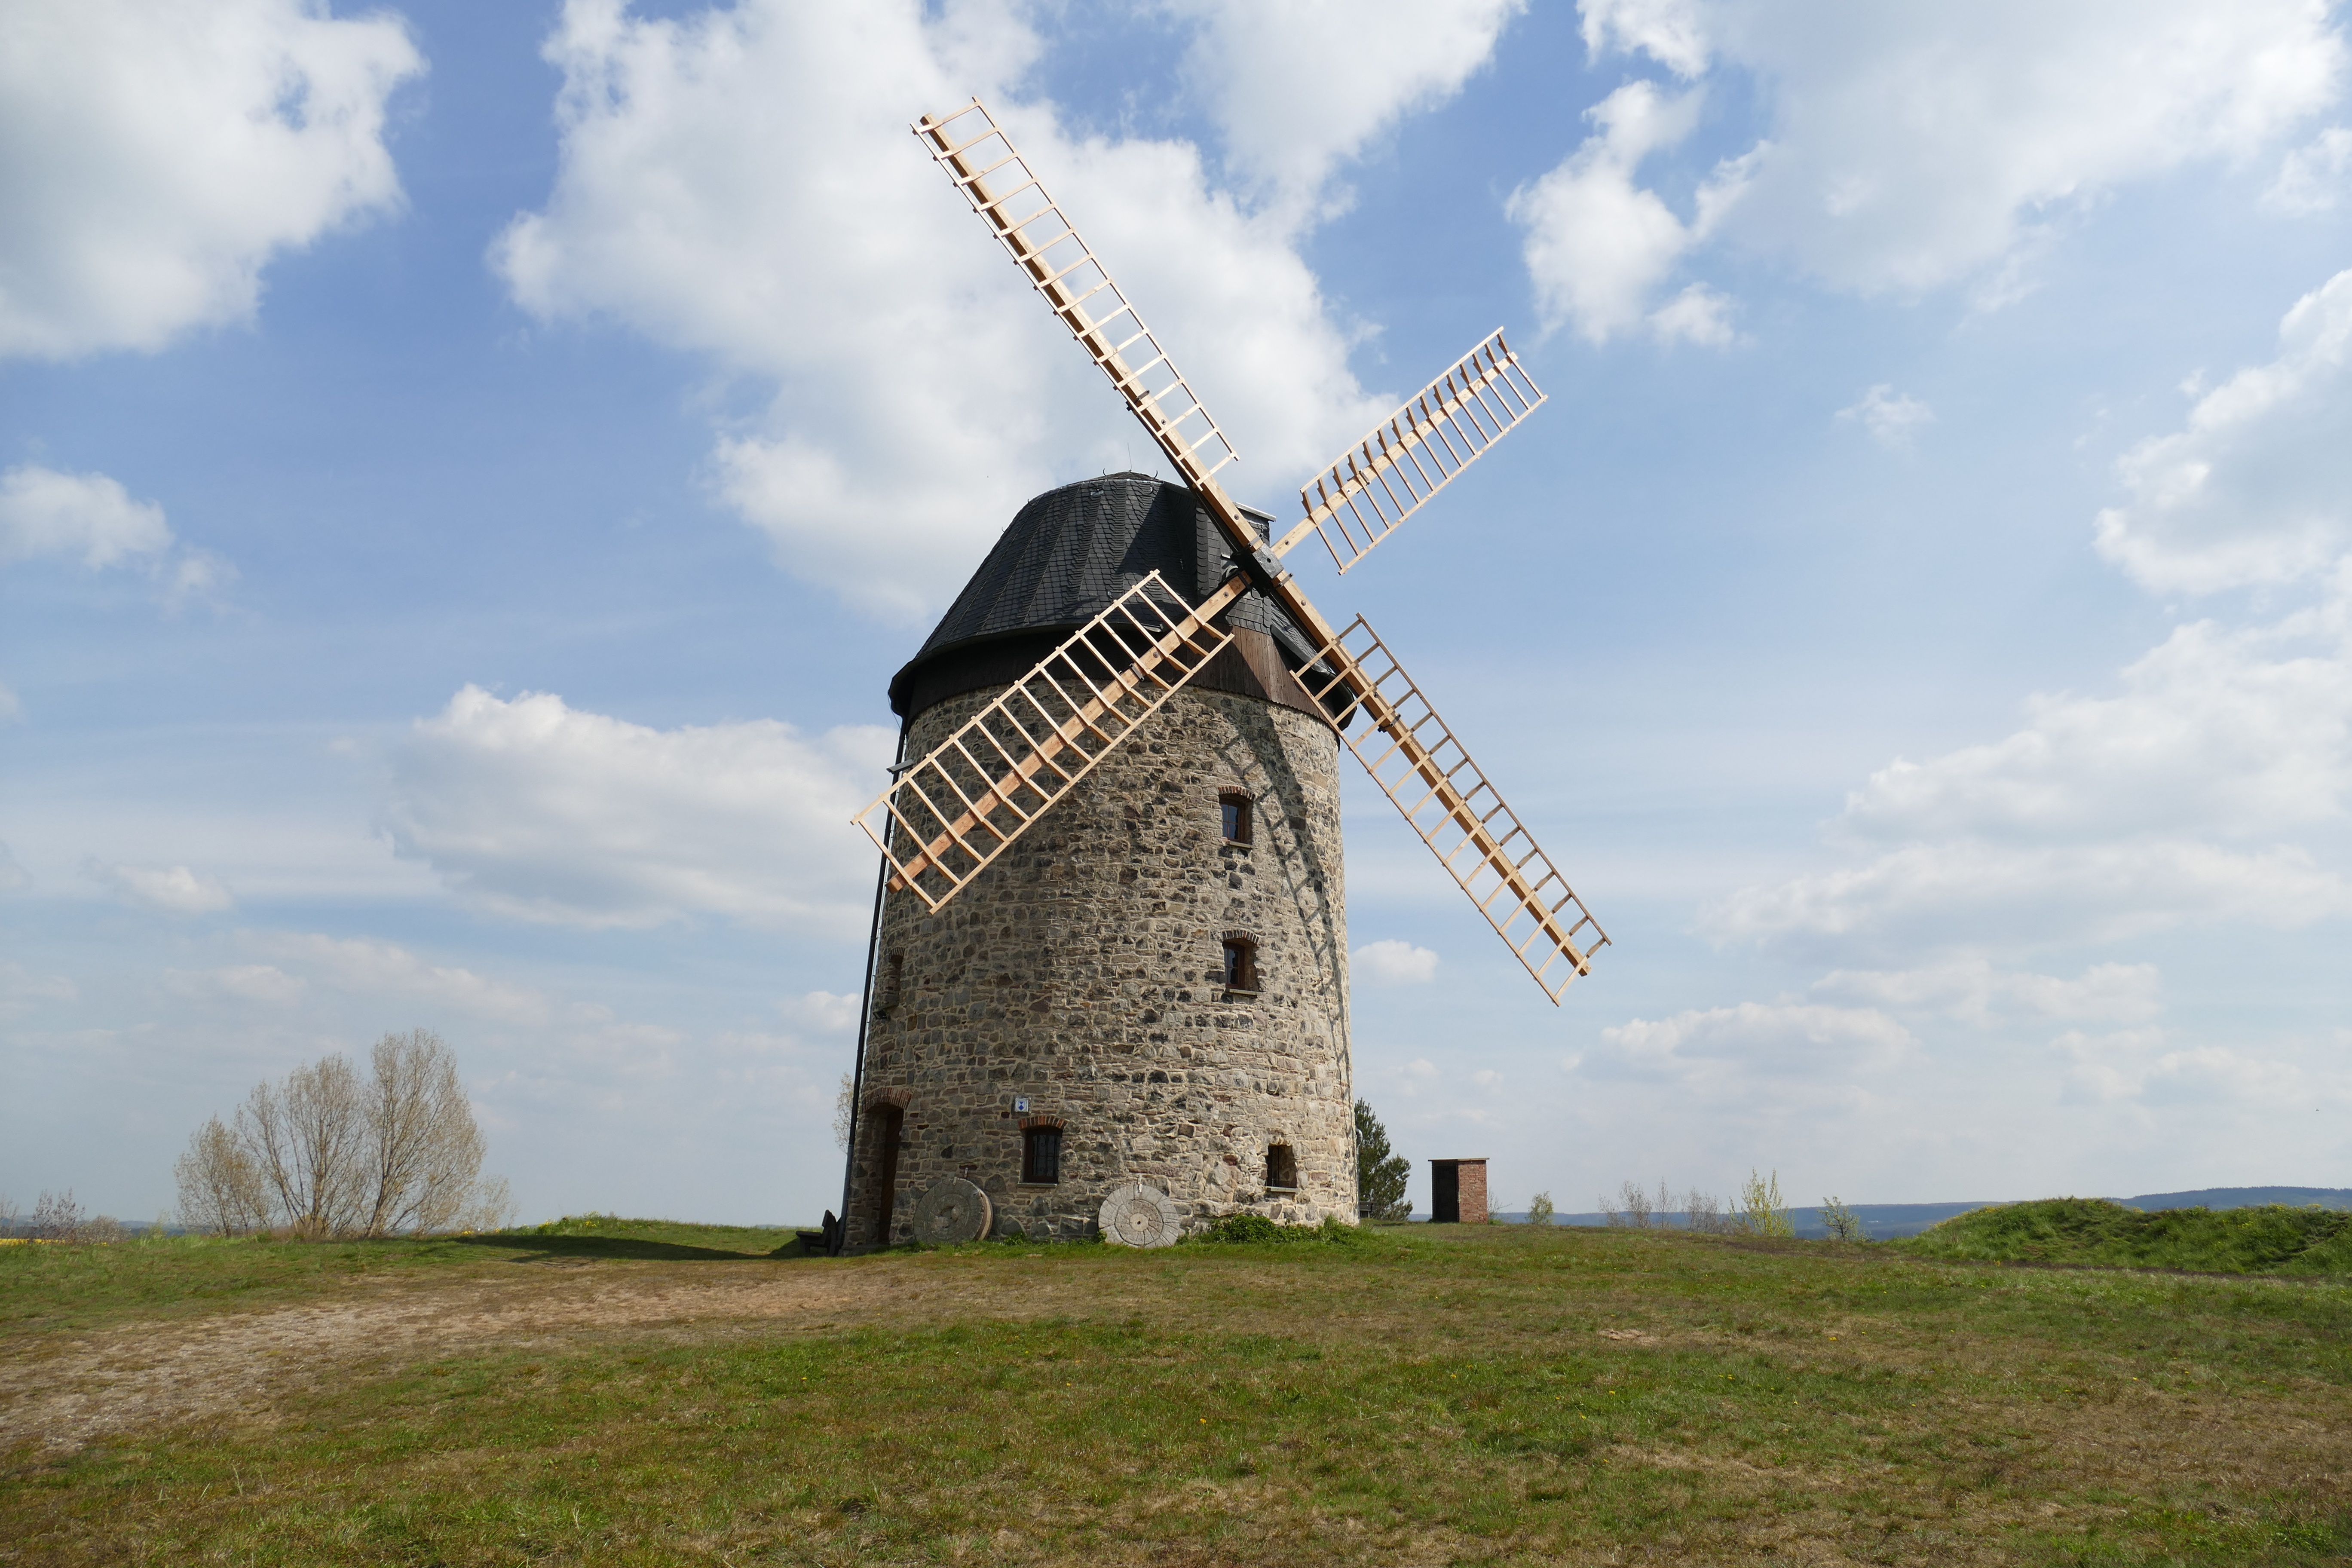
landscape, sky, prairie, windmill, wind, building, stone, tower, machine, clouds, mill, flour, rural area, very beautiful, warnstedt